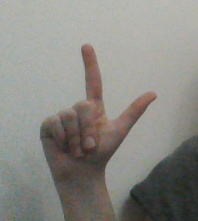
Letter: laam